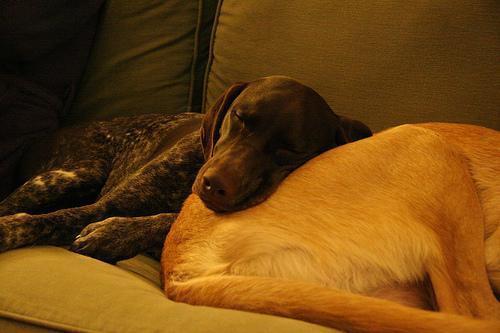
German_short-haired_pointer